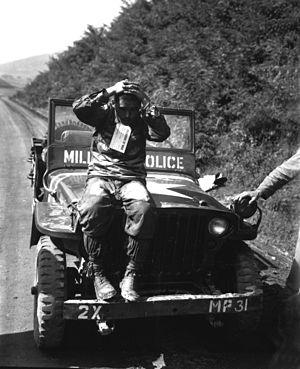
La seconde bataille du Nakdong est un engagement entre les forces des Nations unies et de Corée du Nord lors de la guerre de Corée qui se déroule du 1ᵉʳ au 12 septembre 1950 dans les environs du Nakdong en Corée du Sud. Cette bataille fait partie de la Grande offensive du Nakdong lors de la bataille du périmètre de Busan. La bataille se termine par une victoire des Nations unies, après qu’un grand nombre de soldats sud-coréens et américains a repoussé une forte attaque nord-coréenne.
La Grande offensive du Nakdong est une offensive de grande ampleur menée par les forces nord-coréennes pour tenter de briser les défenses du périmètre de Busan tenu par les forces des Nations unies. Elle se déroule du 1ᵉʳ au 15 septembre 1950 lors de la guerre de Corée.